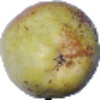
Label: Pear Williams 1